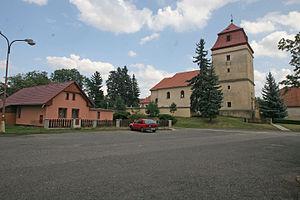
Libřice est une commune du district de Hradec Králové, dans la région de Hradec Králové, en République tchèque. Sa population s'élevait à 298 habitants en 2017.